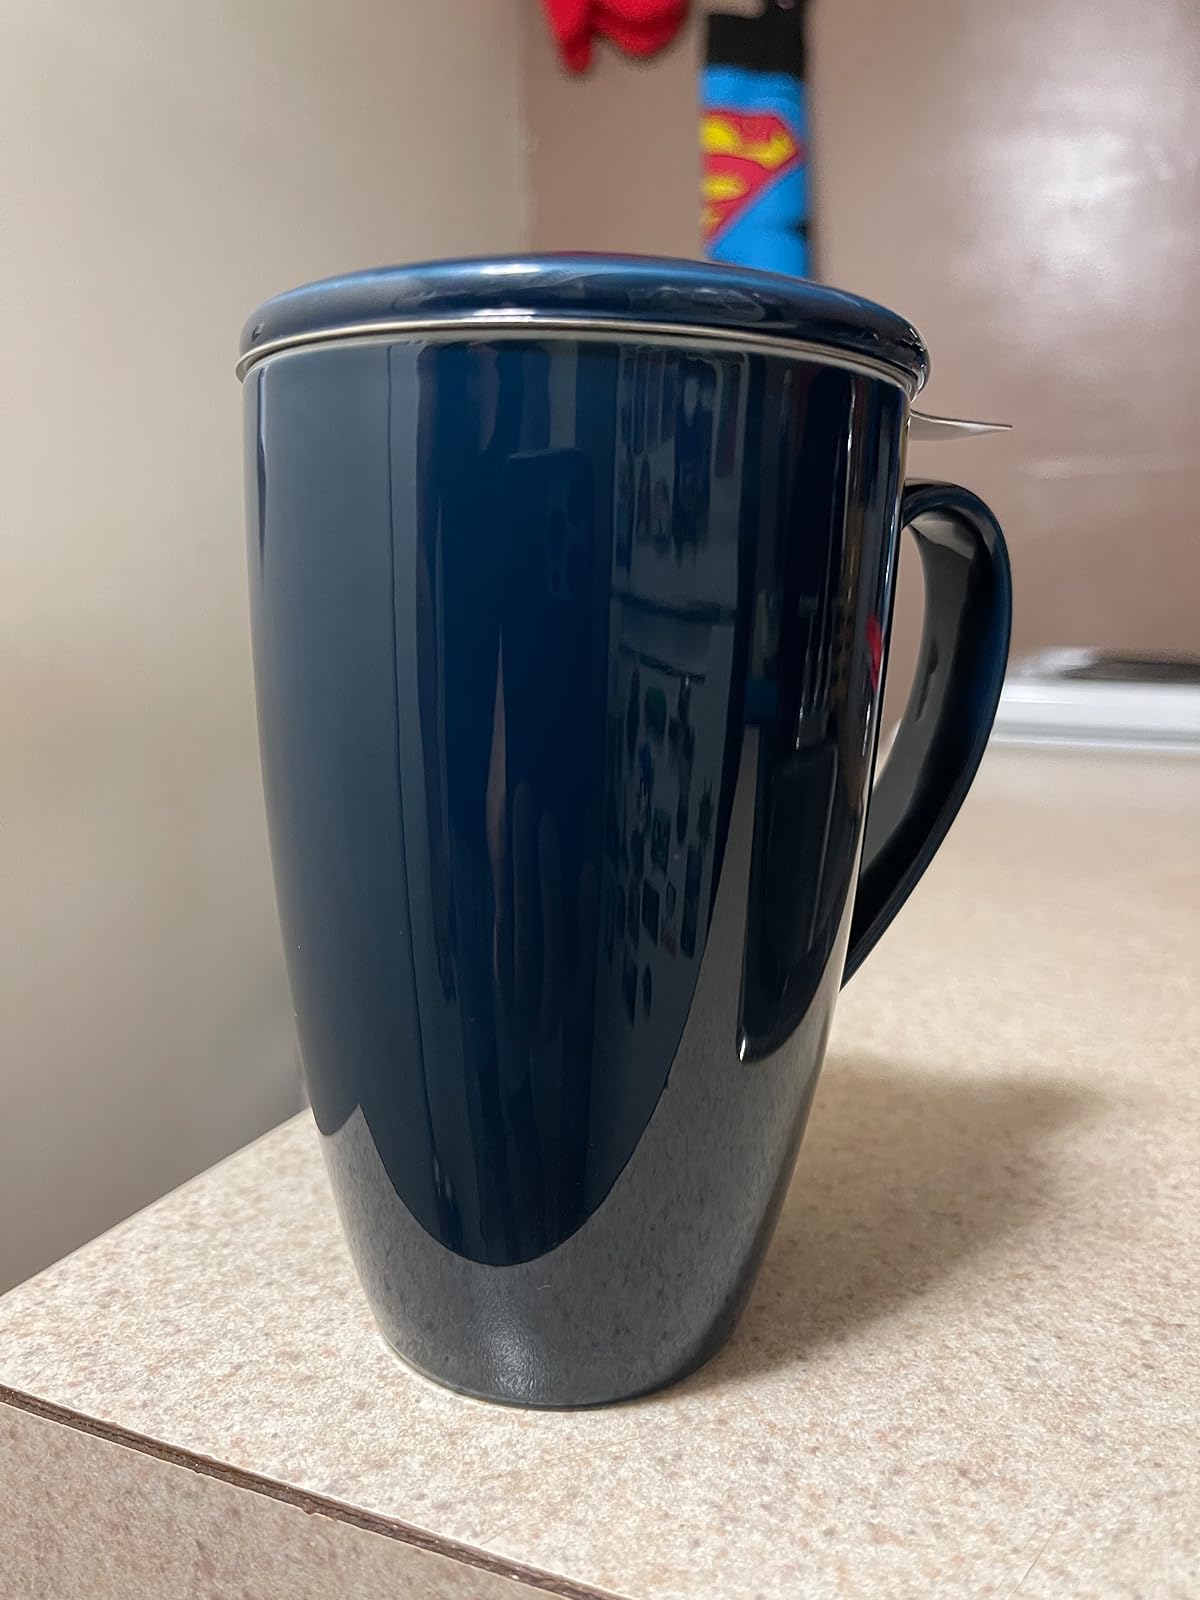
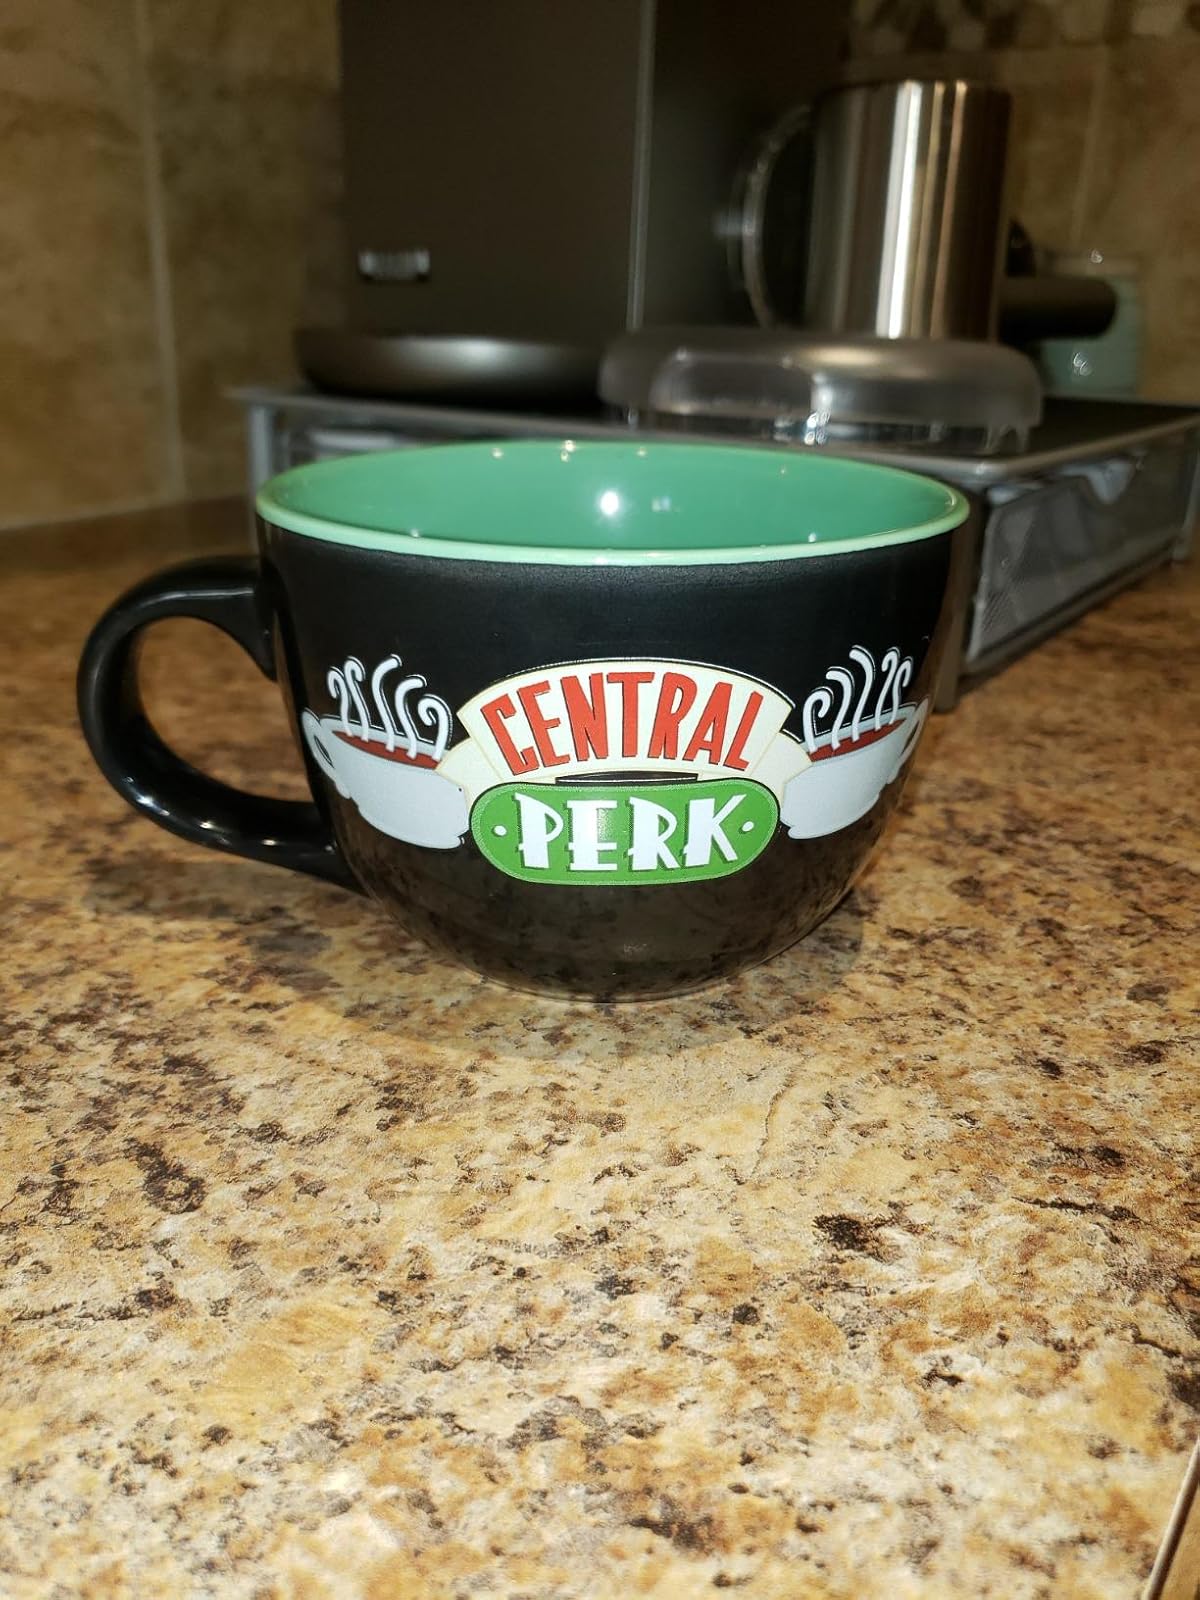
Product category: items_mug
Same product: no